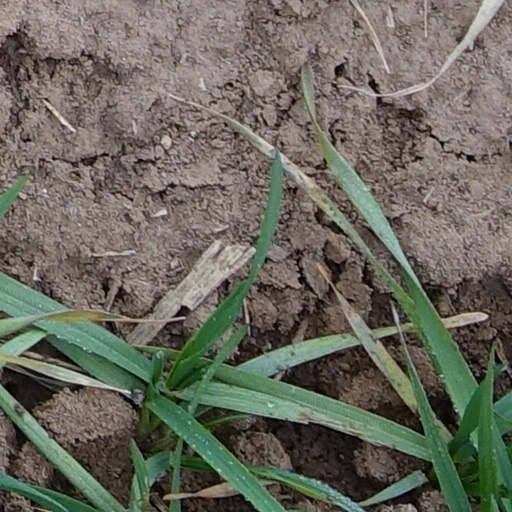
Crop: wheat